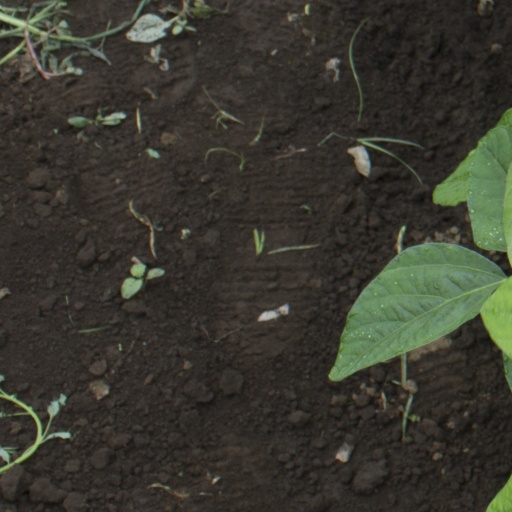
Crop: soybean